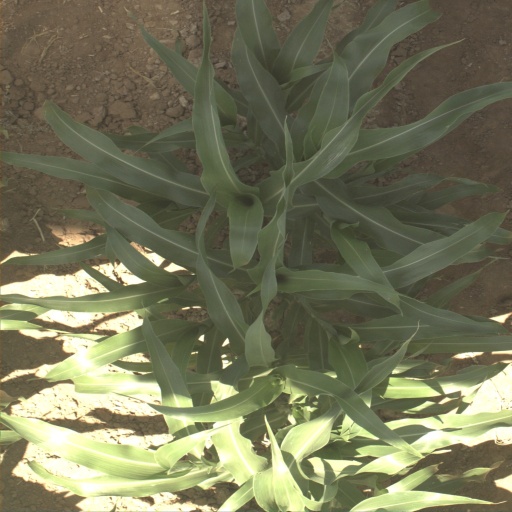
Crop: sorghum